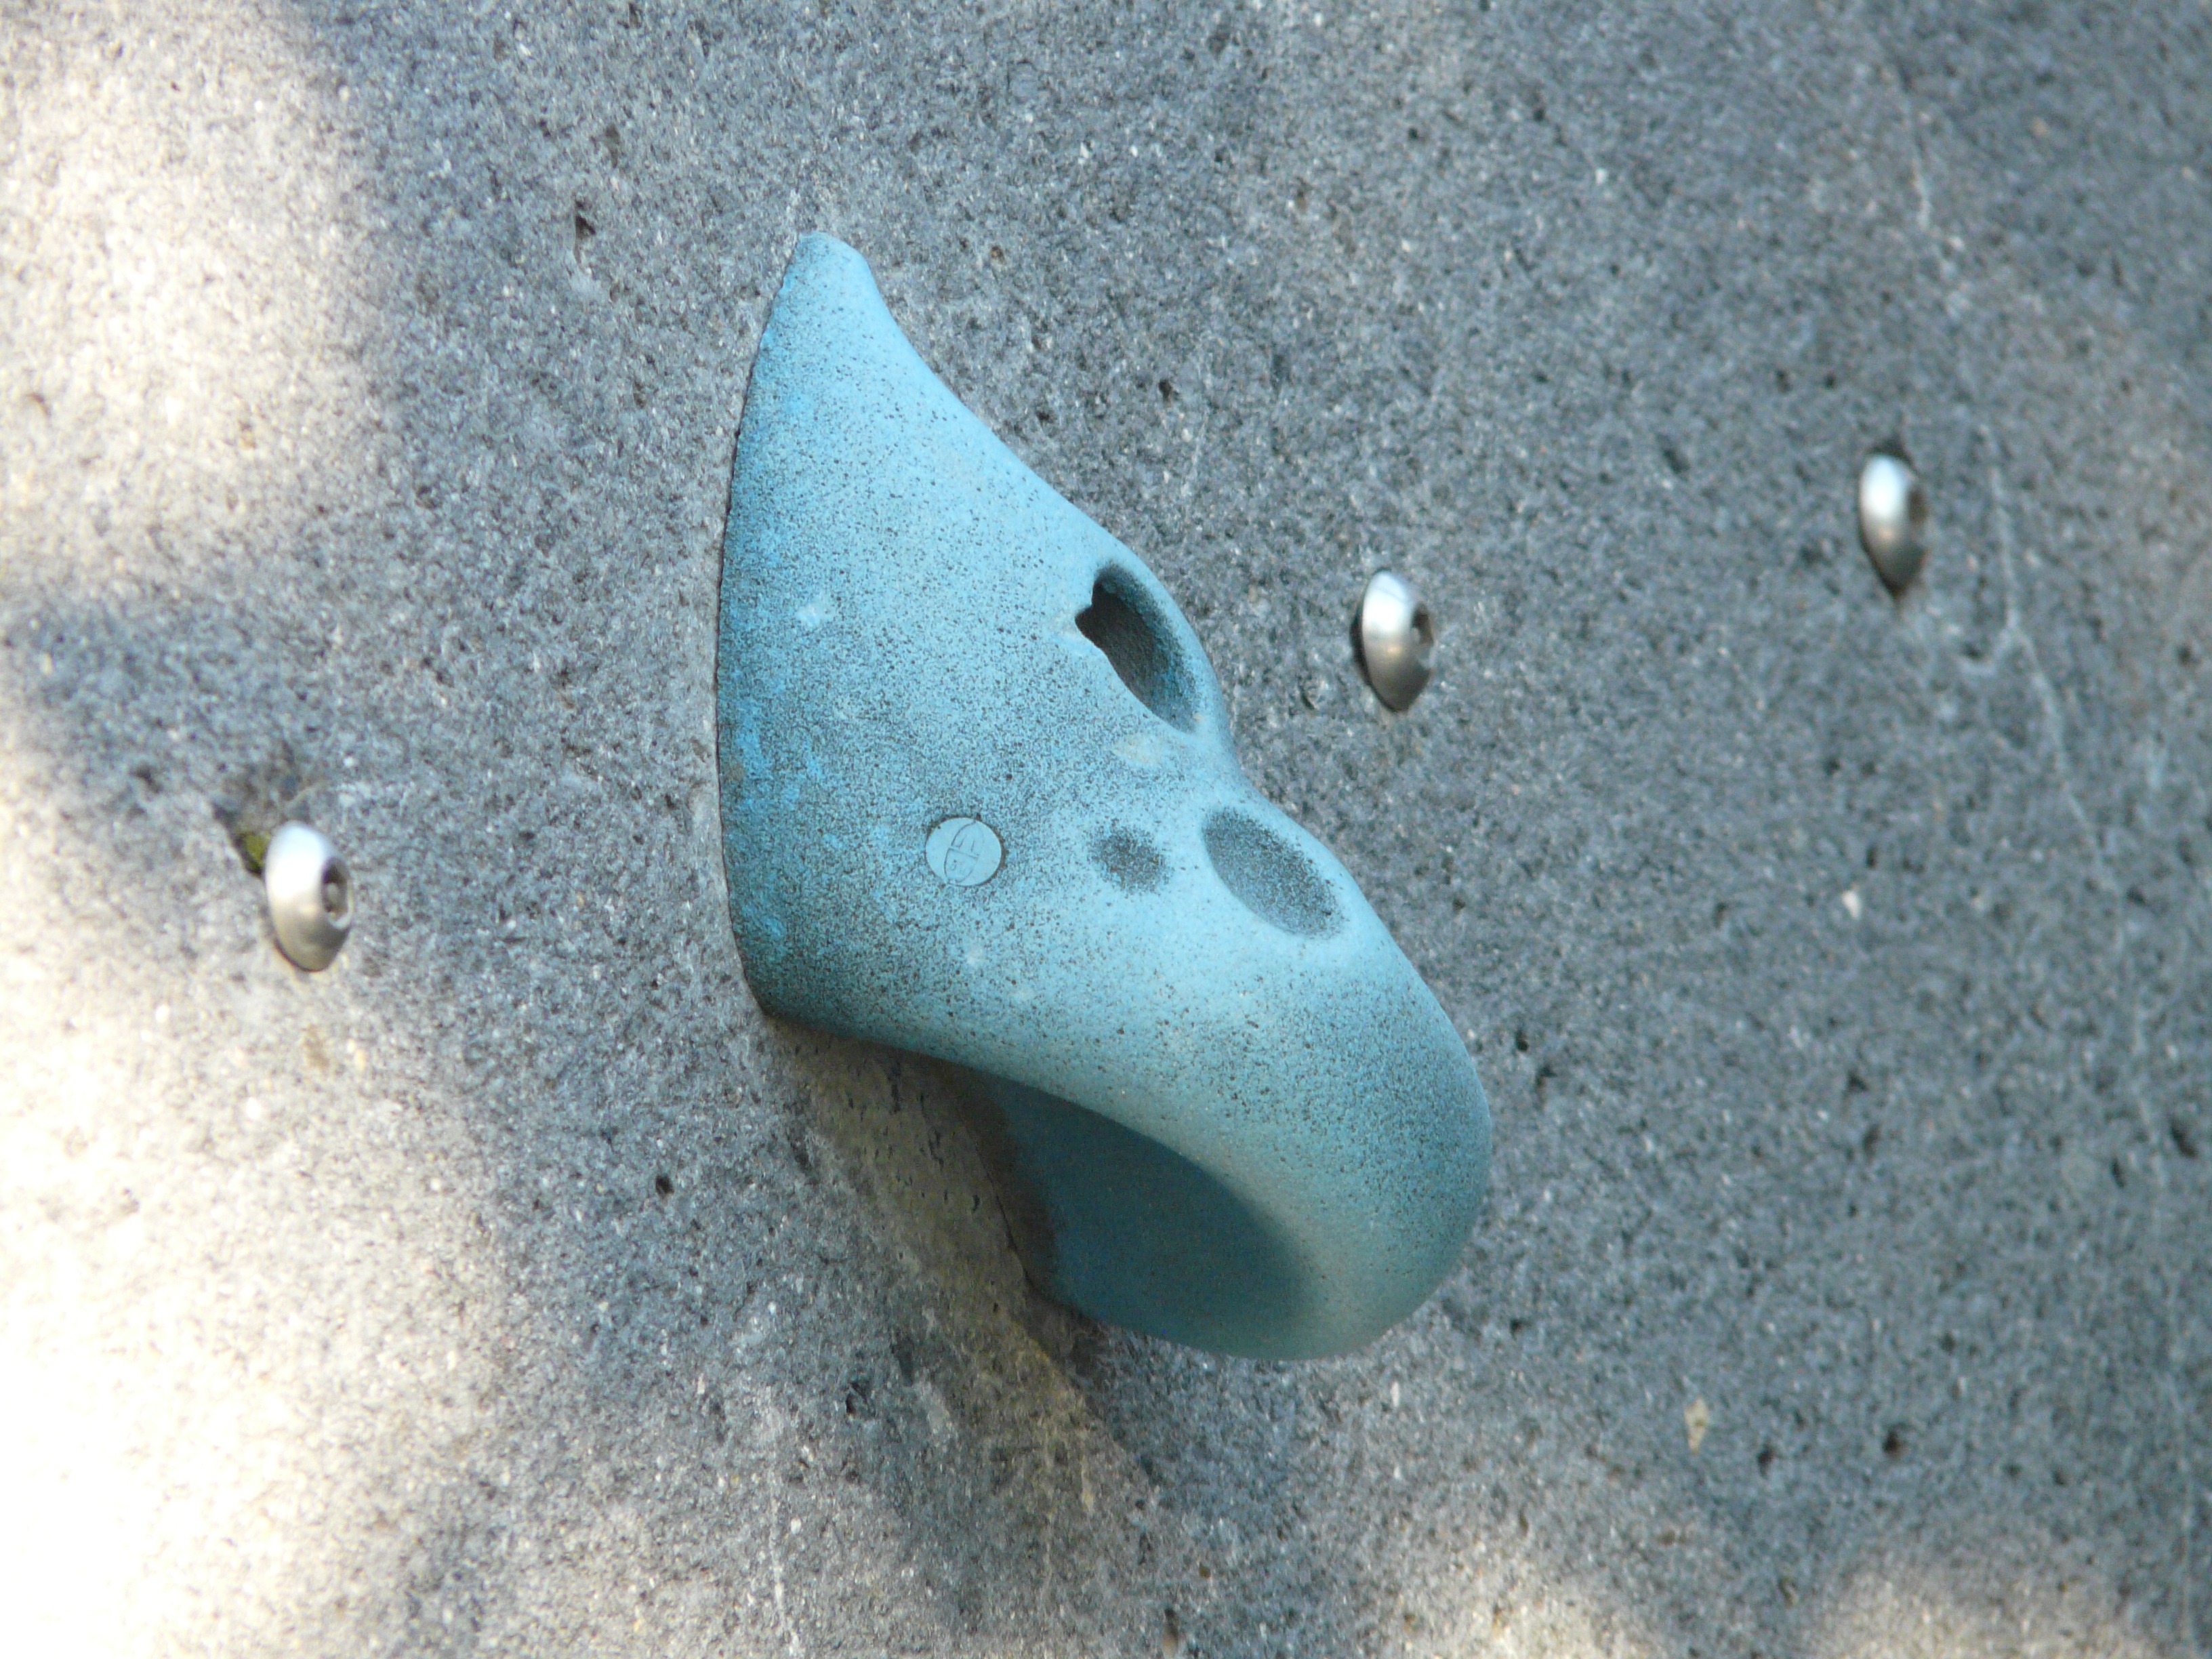
sand, sport, play, underwater, green, blue, leisure, material, climb, close up, fun, handles, organ, macro photography, climbing wall, marine biology, climbing grip, climbing stones